Penelope Ligonier

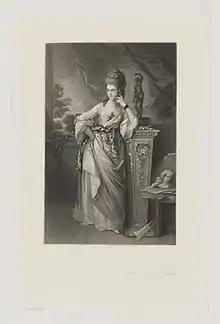

Hon. Penelope Ligonier ("née" Pitt; later Brown; 23 February 1749 – March 1827), styled Viscountess Ligonier from 1766–1772, was an English aristocrat and socialite. She is most remembered for her affair with the Italian poet Count Alfieri, which led him to a duel with her husband Edward, Viscount Ligonier, followed by an adultery trial.